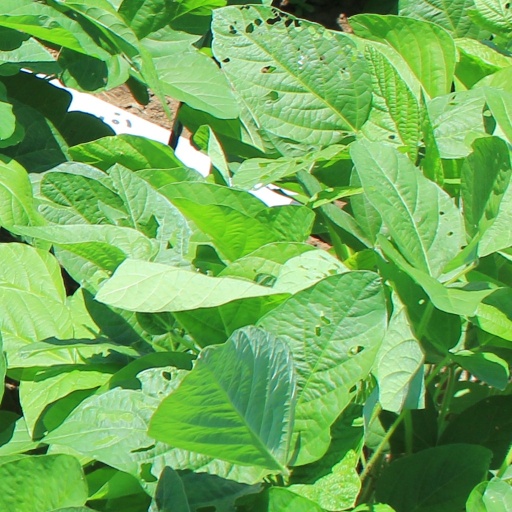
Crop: soybean